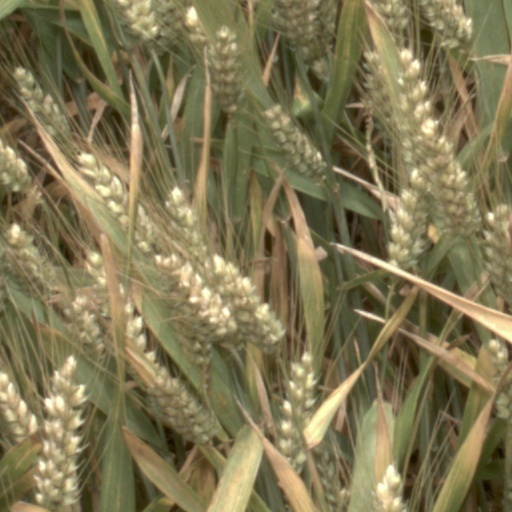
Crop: wheat